Szigetvár

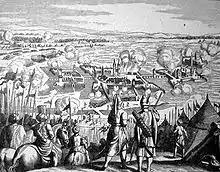
Turkish attack on the river fortress of Szigetvár (1566)

In 1561, Nikola IV Zrinski was appointed castellan of Szigetvár and tasked to keep the important fortress in Habsburg control. Under Zrinski's command, raiders from Szigetvár raided as far as the Danube, and thus threatened the security of the military and trade route between Belgrade and Buda. In 1566, Sultan Suleiman, now 72 years old and in poor health, personally leads his army to Szigetvár, which is a big thorn in his side. The fortress was besieged on August 6, Suleiman died of natural causes (old age) on September 6 or 7, and Szigetvár fell the next day, on either September 7 or 8. The siege is known for the final valiant charge by Nikola Zrinski and many of his men who preferred to die with honour than be captured and live in dishonourable captivity.